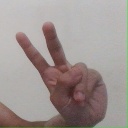
अक्षर: ऐ